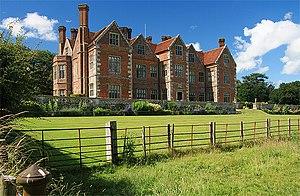
Breamore est un village et une paroisse civile près de Fordingbridge dans le Hampshire, en Angleterre.